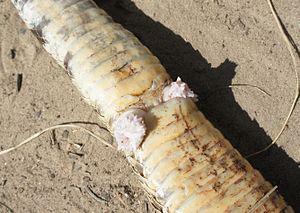
Le pénis est l’organe mâle de copulation et de miction chez les animaux.